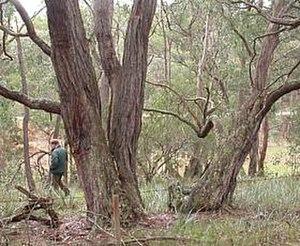
Le stringybark messmate est un stringybark, un eucalyptus de la famille des Myrtaceae originaire du sud-est de l'Australie.